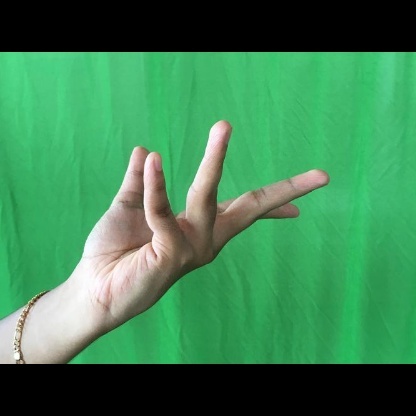
Mudra: Alapadmam